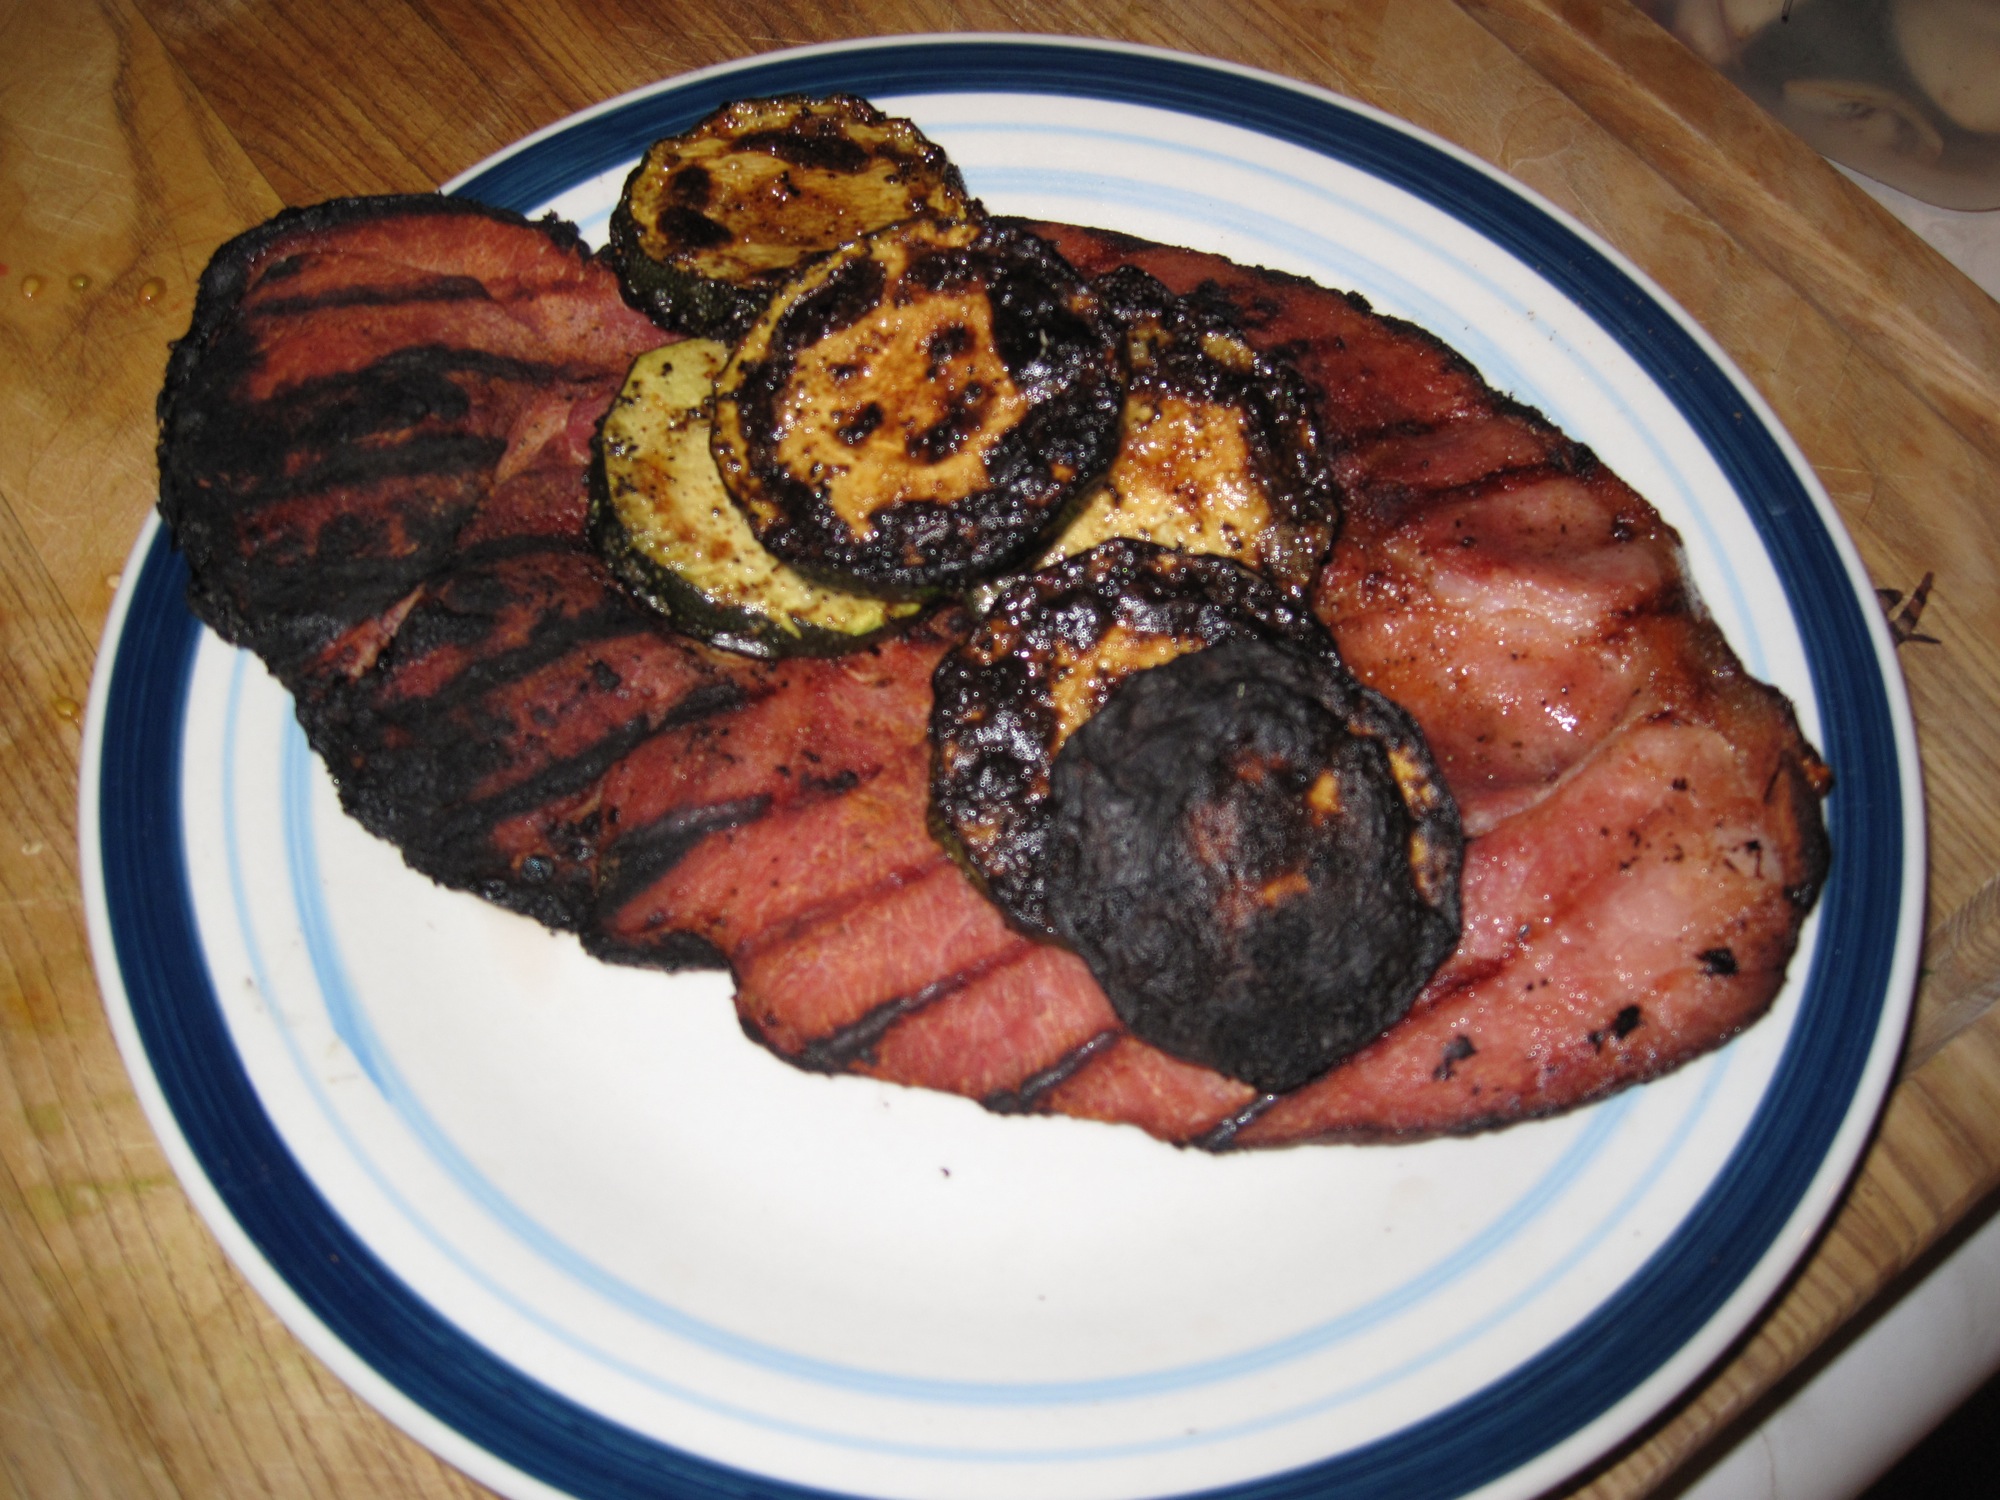
dish, meal, food, produce, vegetable, garden, breakfast, meat, cuisine, steak, grilling, animal source foods